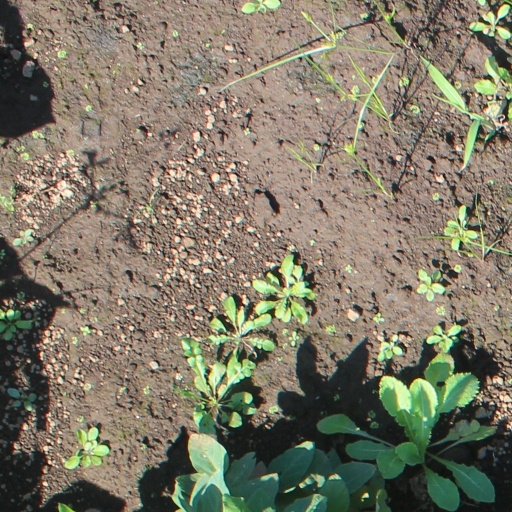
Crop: soybean